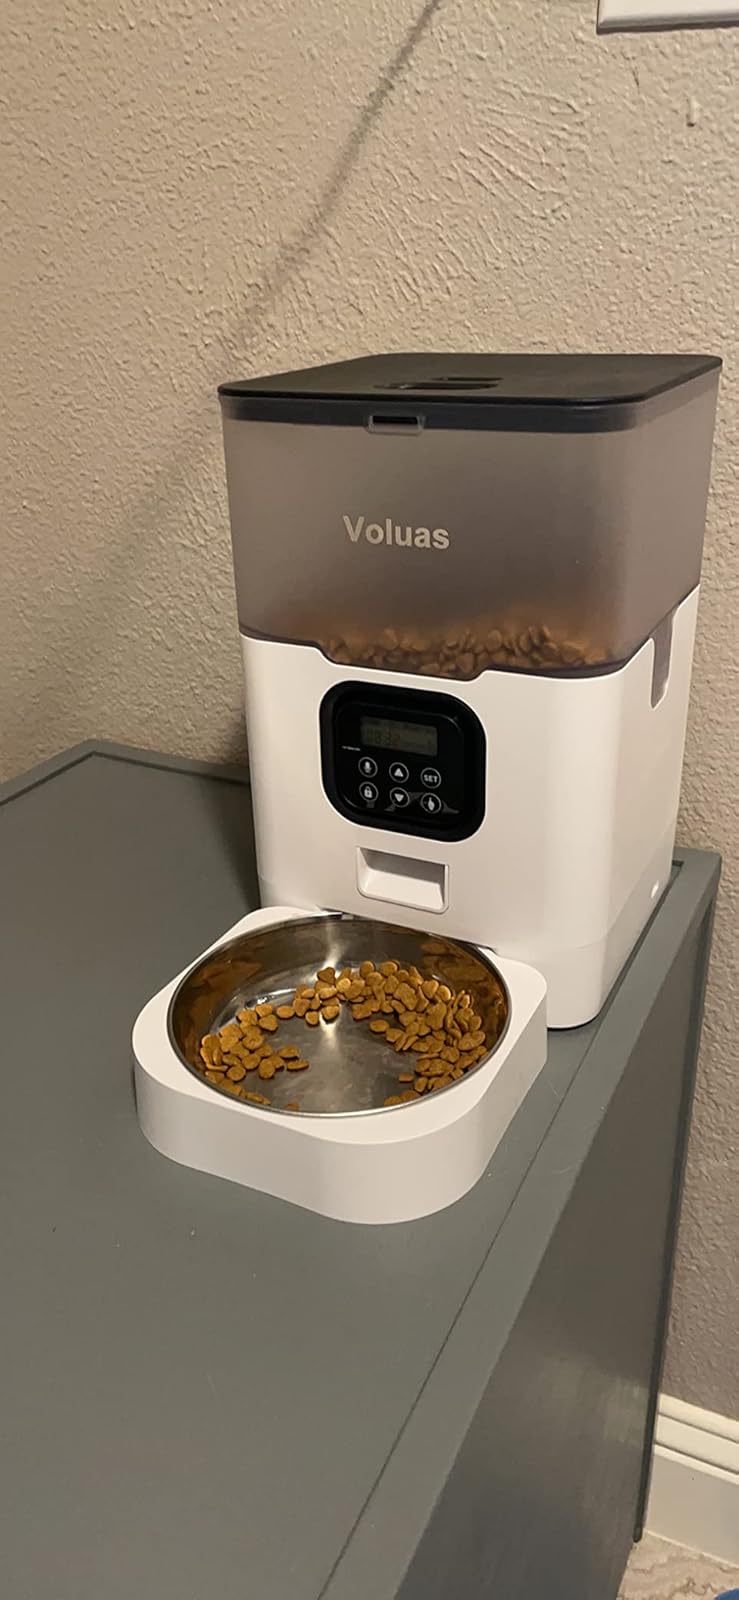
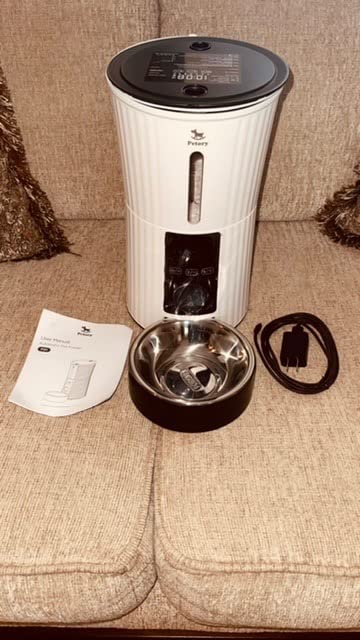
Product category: items_feeder
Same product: no